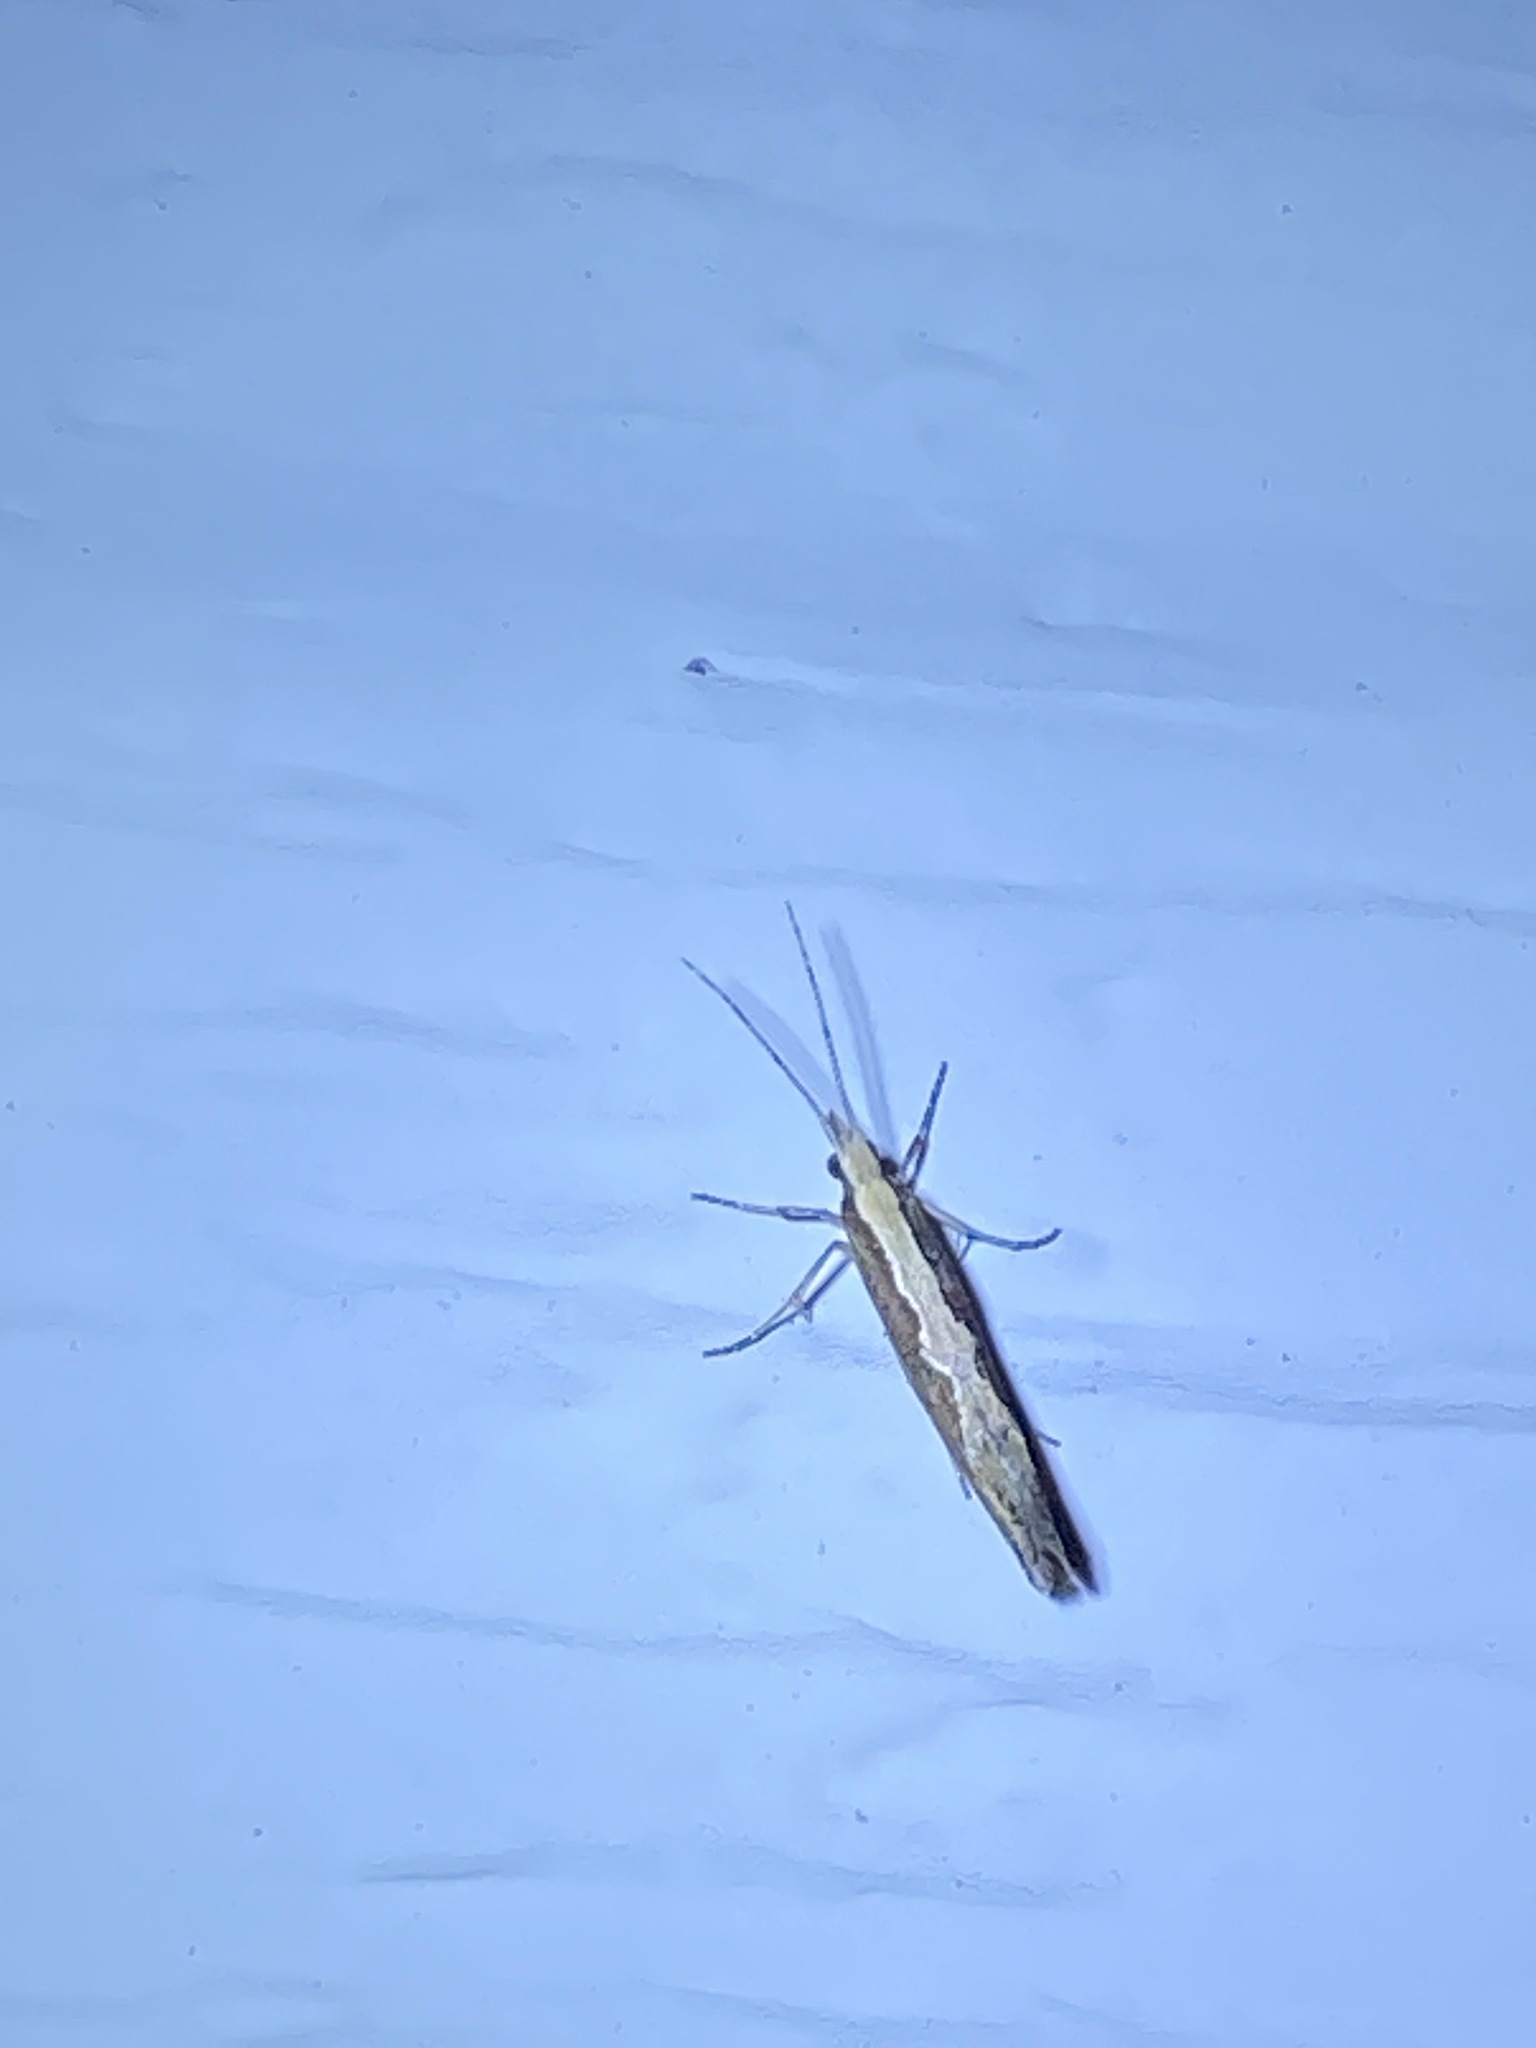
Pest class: diamondback_moth